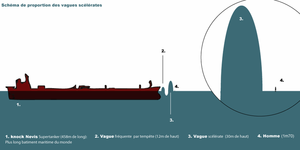
schéma de proportion d'une vague scélérate